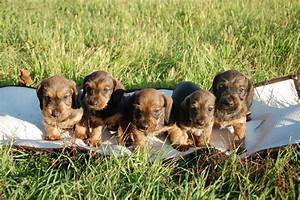
Label: dog